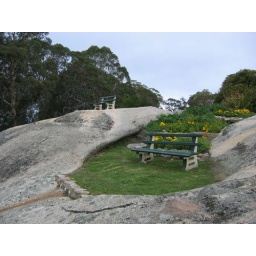
Mt Buffalo NE Victoria. Bench seat on rock near Chalet